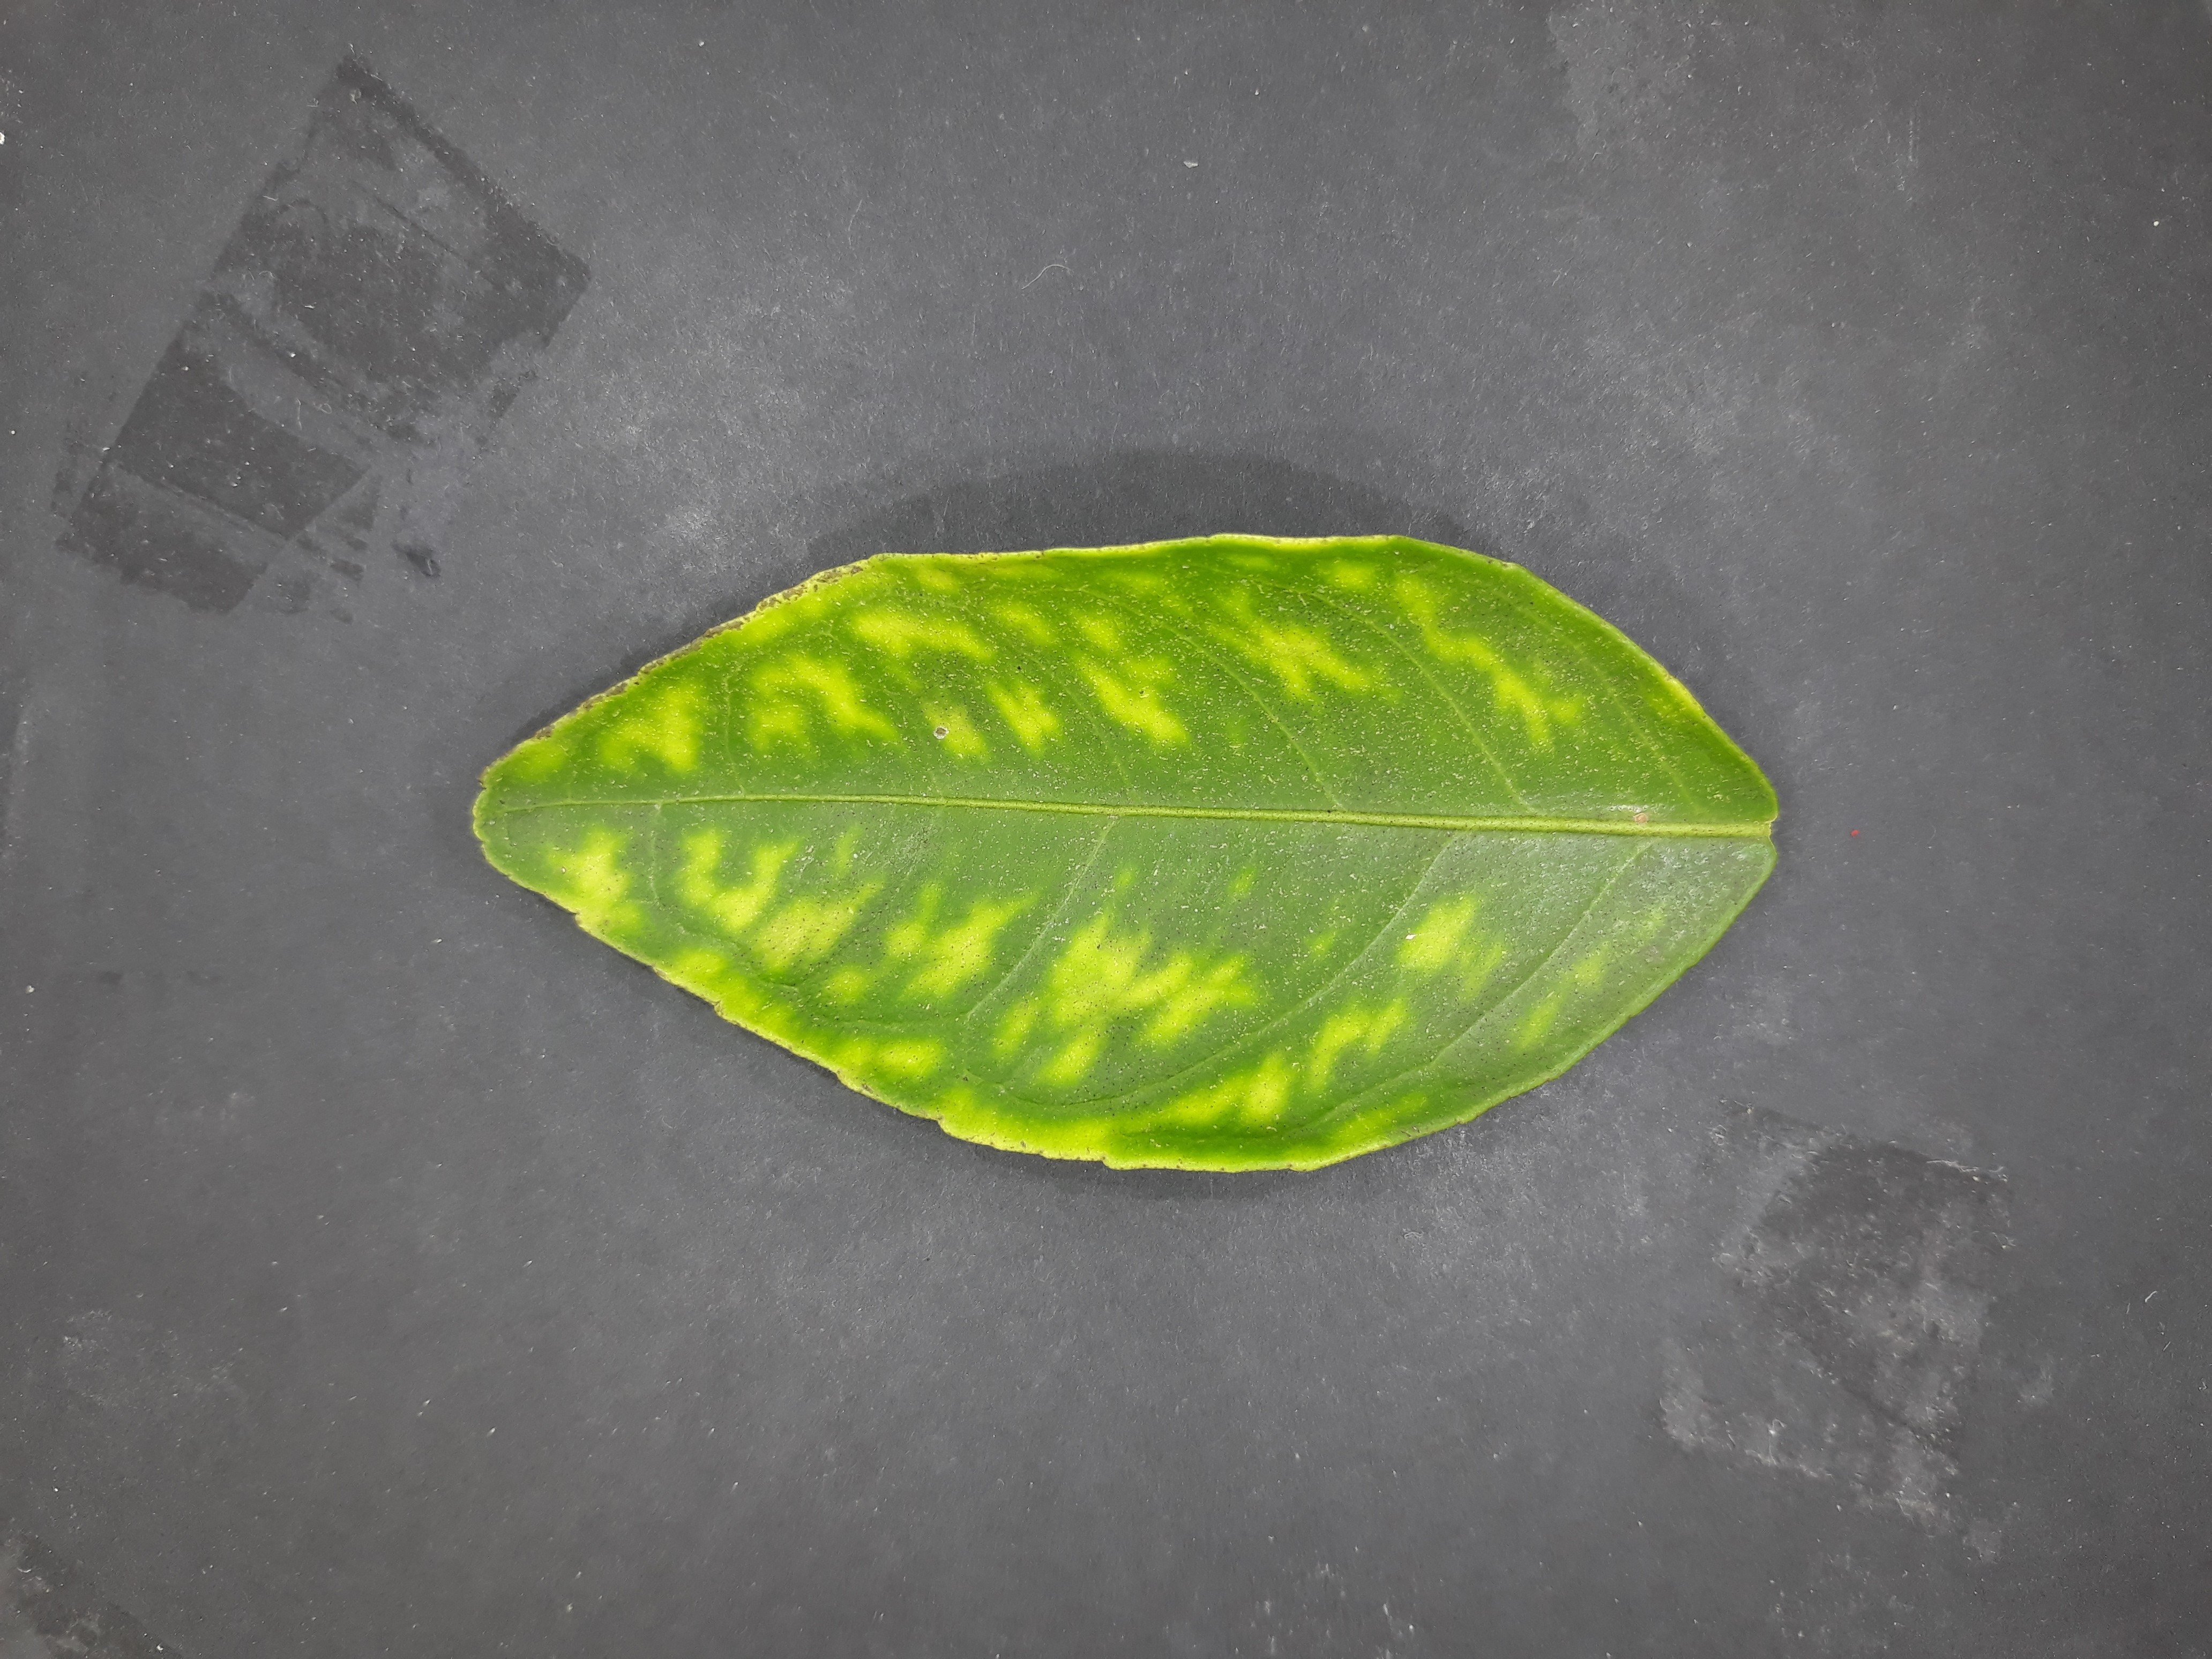
Label: Manganese deficiency (Mn)